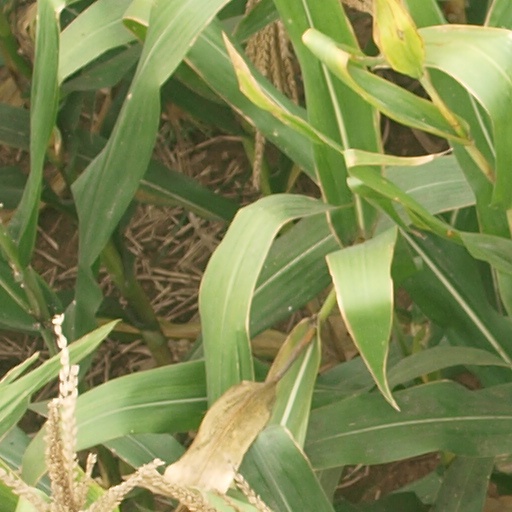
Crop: maize; corn